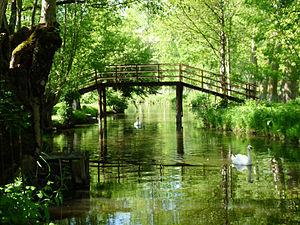
Une passerelle au-dessus d'un canal dans le «
Le Parc naturel régional du Marais poitevin est un parc naturel régional français créé en 1979, qui fut déclassé au 31 décembre 1996 en raison de l'échec de sa mission de préservation de l'environnement d'une grande zone humide. Un décret du 21 mai 2014 lui réattribue ce label.
Le Bas-Poitou est l'ancienne division du Poitou, correspondant à sa partie occidentale. Ses habitants sont les Bas-Poitevins.
Le Vanneau-Irleau est une commune du Centre-Ouest de la France située dans le département des Deux-Sèvres en région Nouvelle-Aquitaine.
Le Marais poitevin est une région naturelle de France à cheval entre les départements de Vendée, des Deux-Sèvres et de Charente-Maritime ainsi qu'entre les régions Nouvelle-Aquitaine et Pays de la Loire.
La Nouvelle-Aquitaine est une région administrative française, créée par la réforme territoriale de 2015 et effective au 1ᵉʳ janvier 2016, après les élections régionales de décembre 2015.